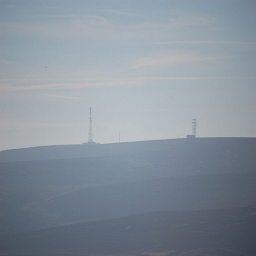
Smoggy picture of two radio towers on a hill.
An drilling rig out in an open field.
A large hill and field with a distant structure.
a foggy image of a hillside with radio towers
A large tower next to an other tower on a  hillside.